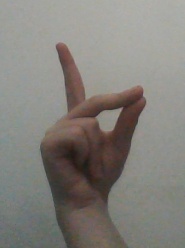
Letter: ta